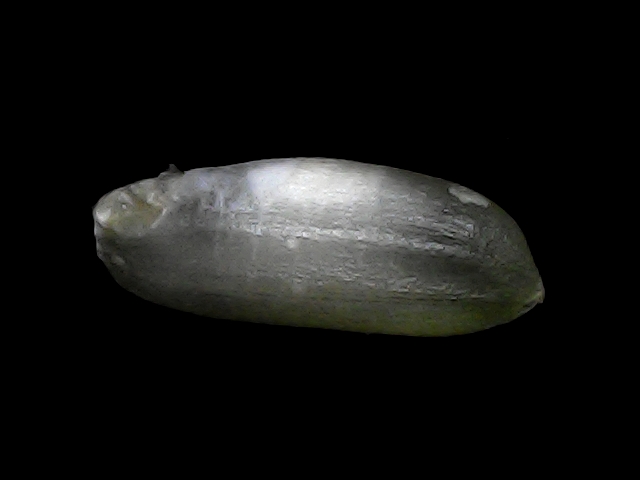
Rice variety: BRRI74